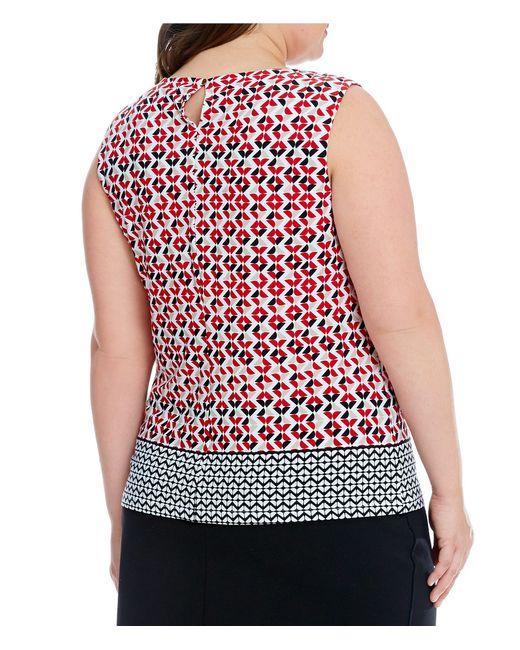
Ärmelloses Strick-T-Shirt mit bedrucktem Knotenhals